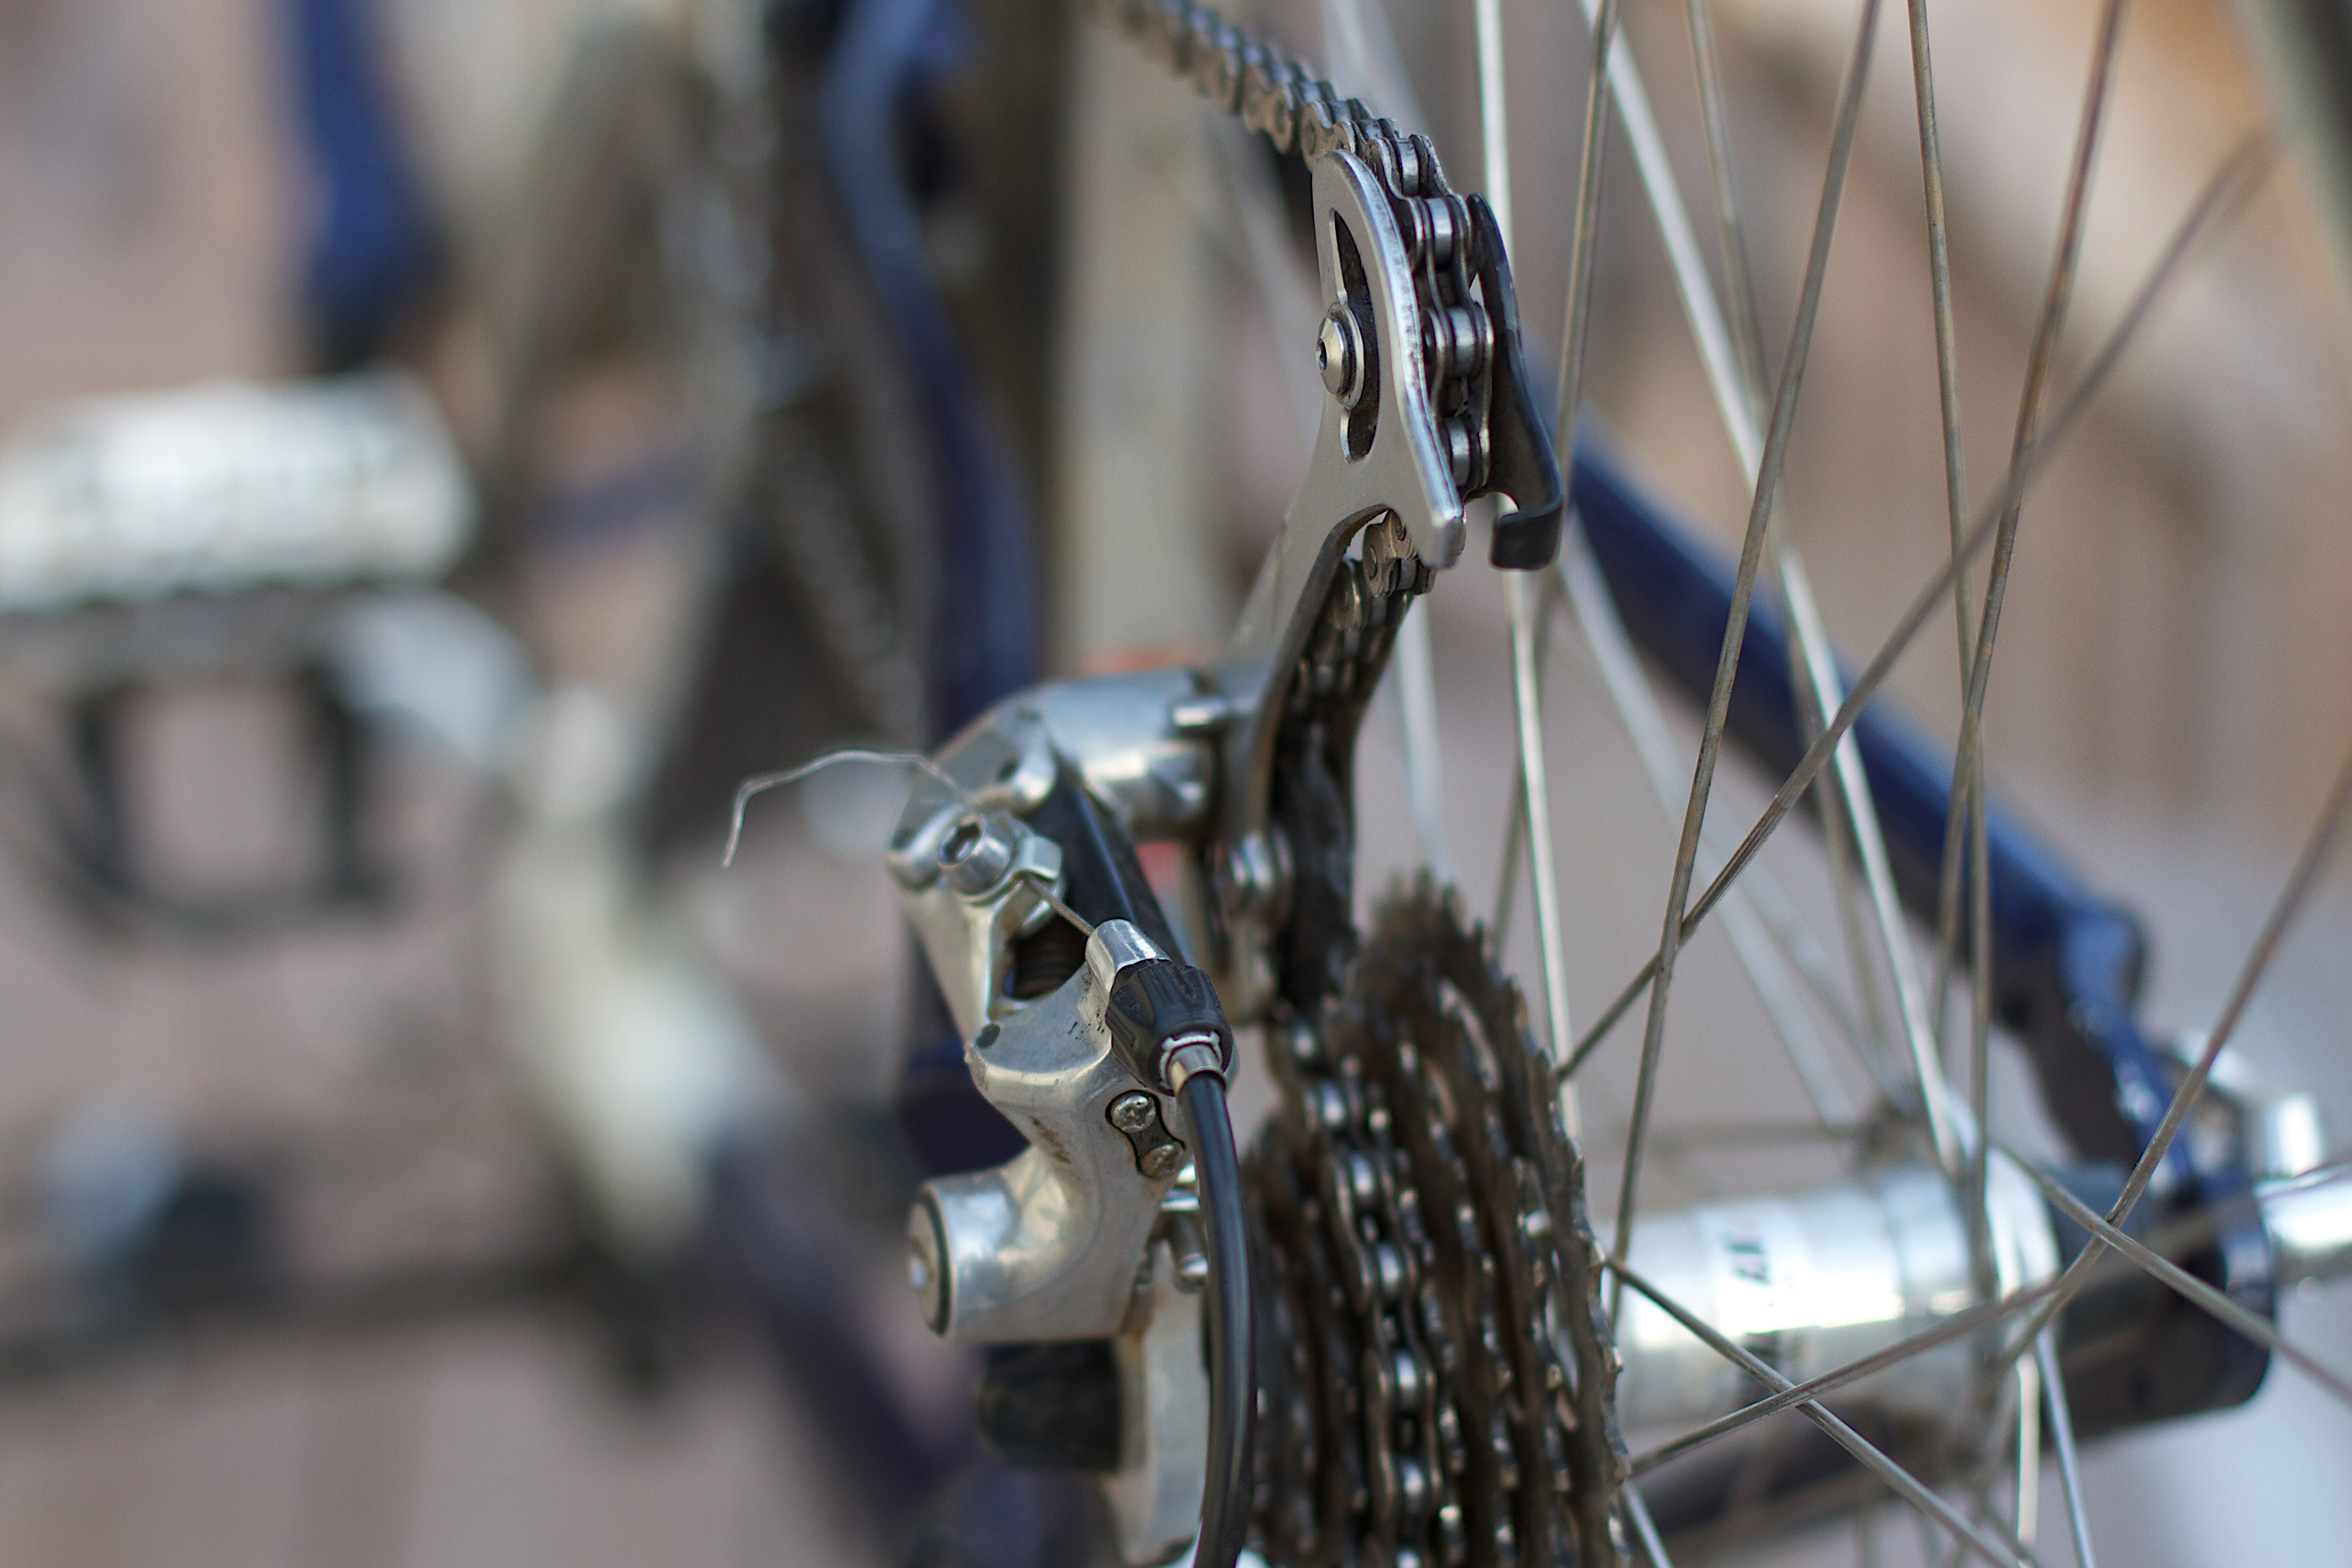
wheel, bicycle, bike, vehicle, sports equipment, mountain bike, freeride, land vehicle, road bicycle